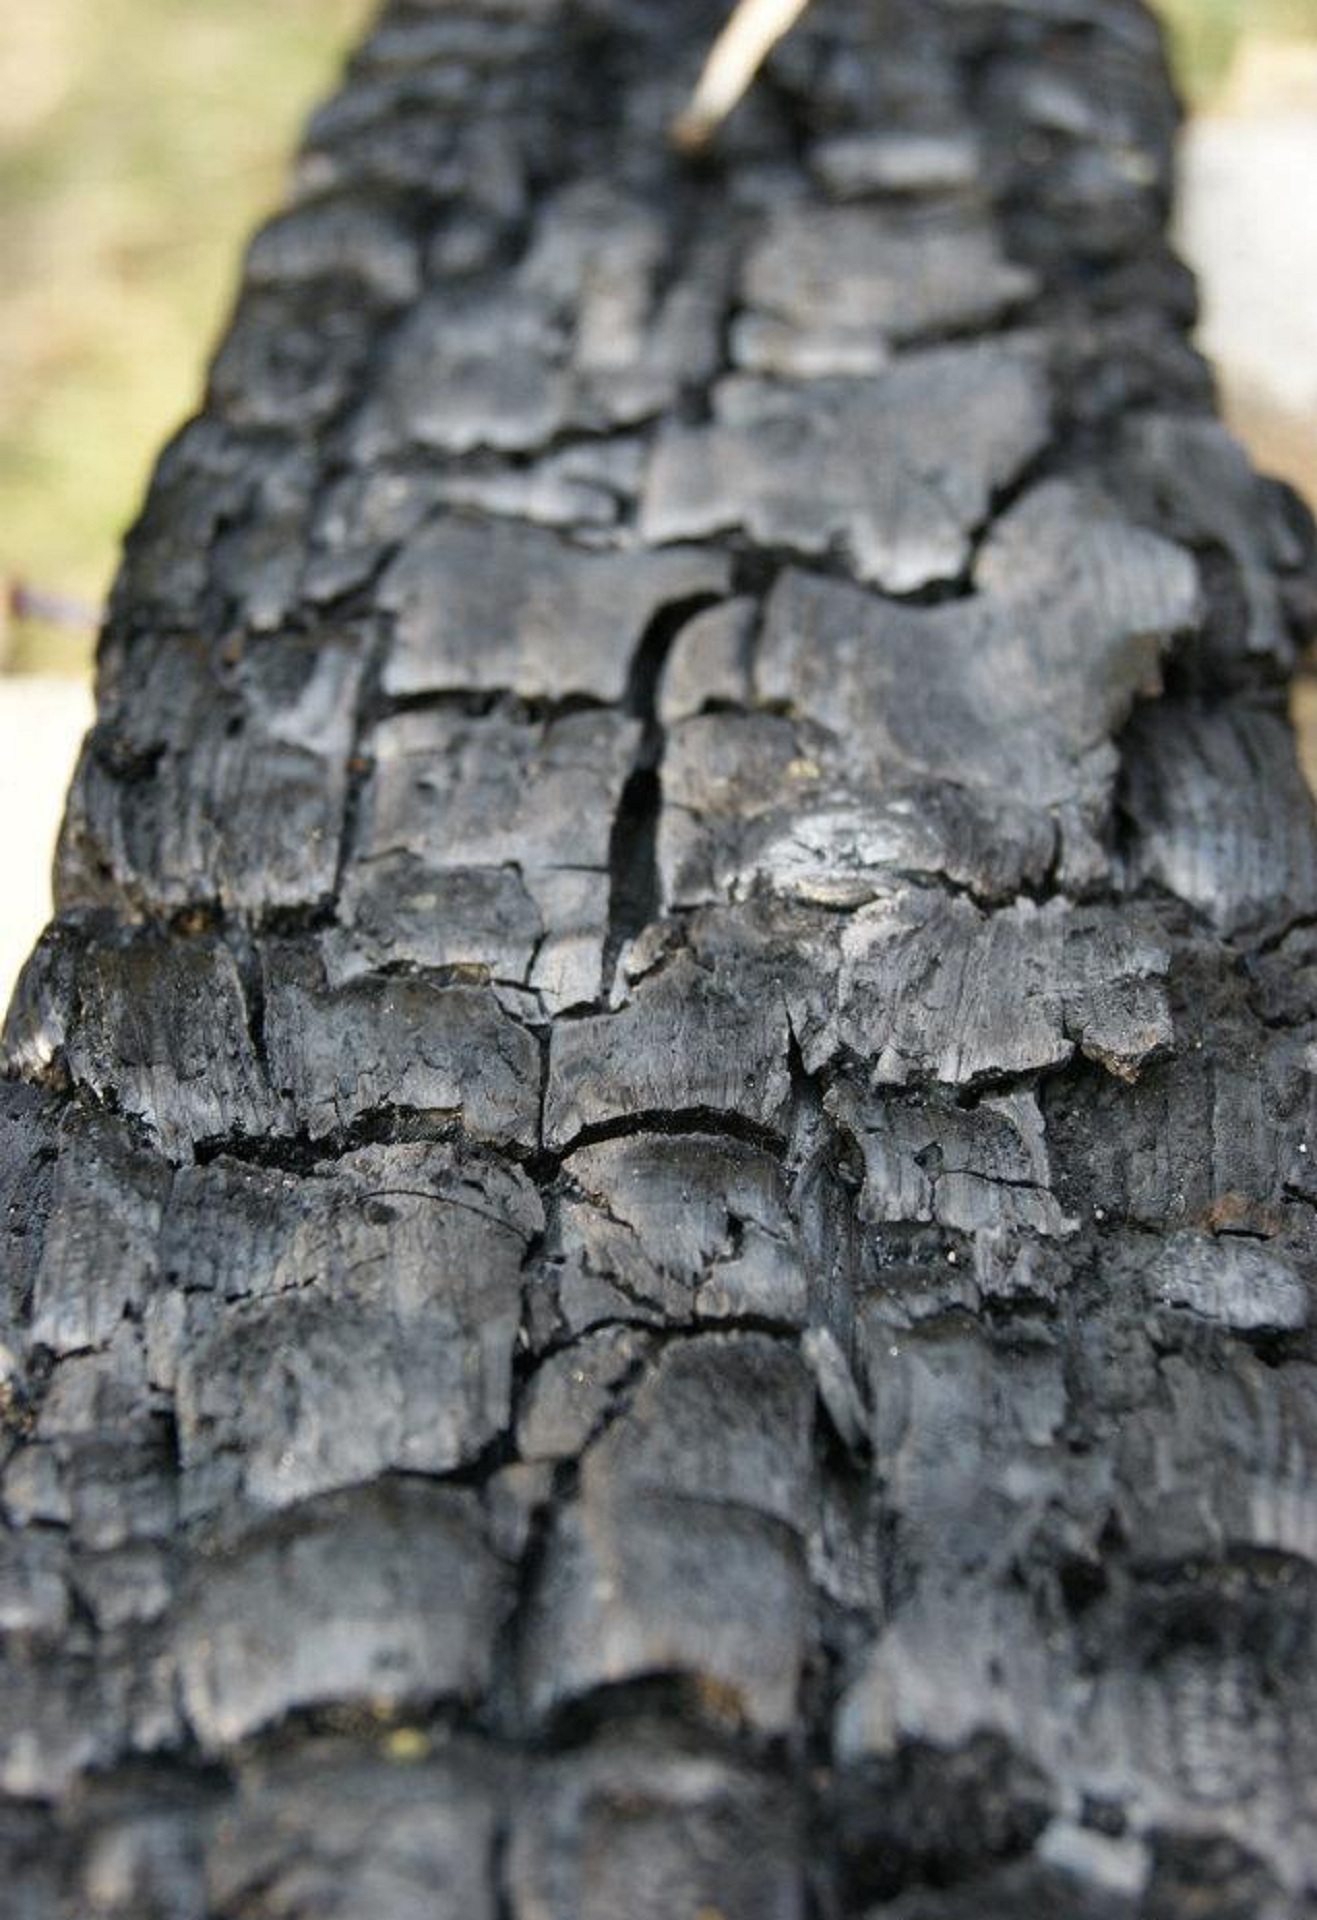
tree, rock, structure, plant, wood, leaf, trunk, macro, fire, soil, tire, close up, geology, detail, coal, wood structure, woody plant